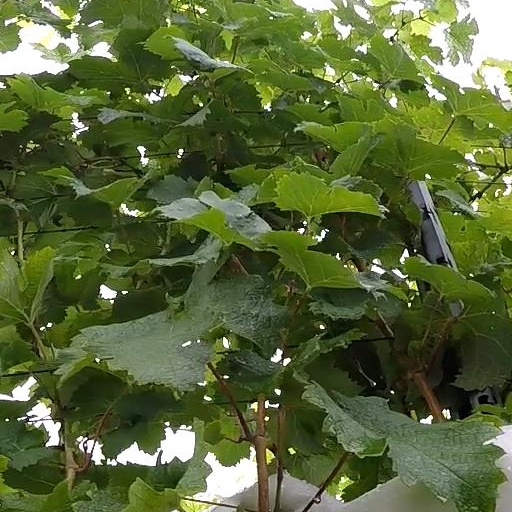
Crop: grape